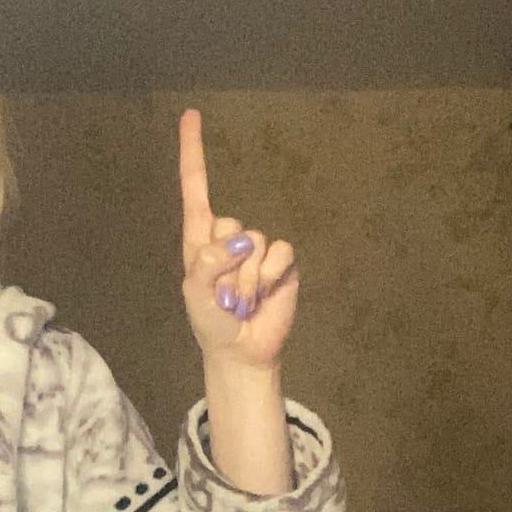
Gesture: one